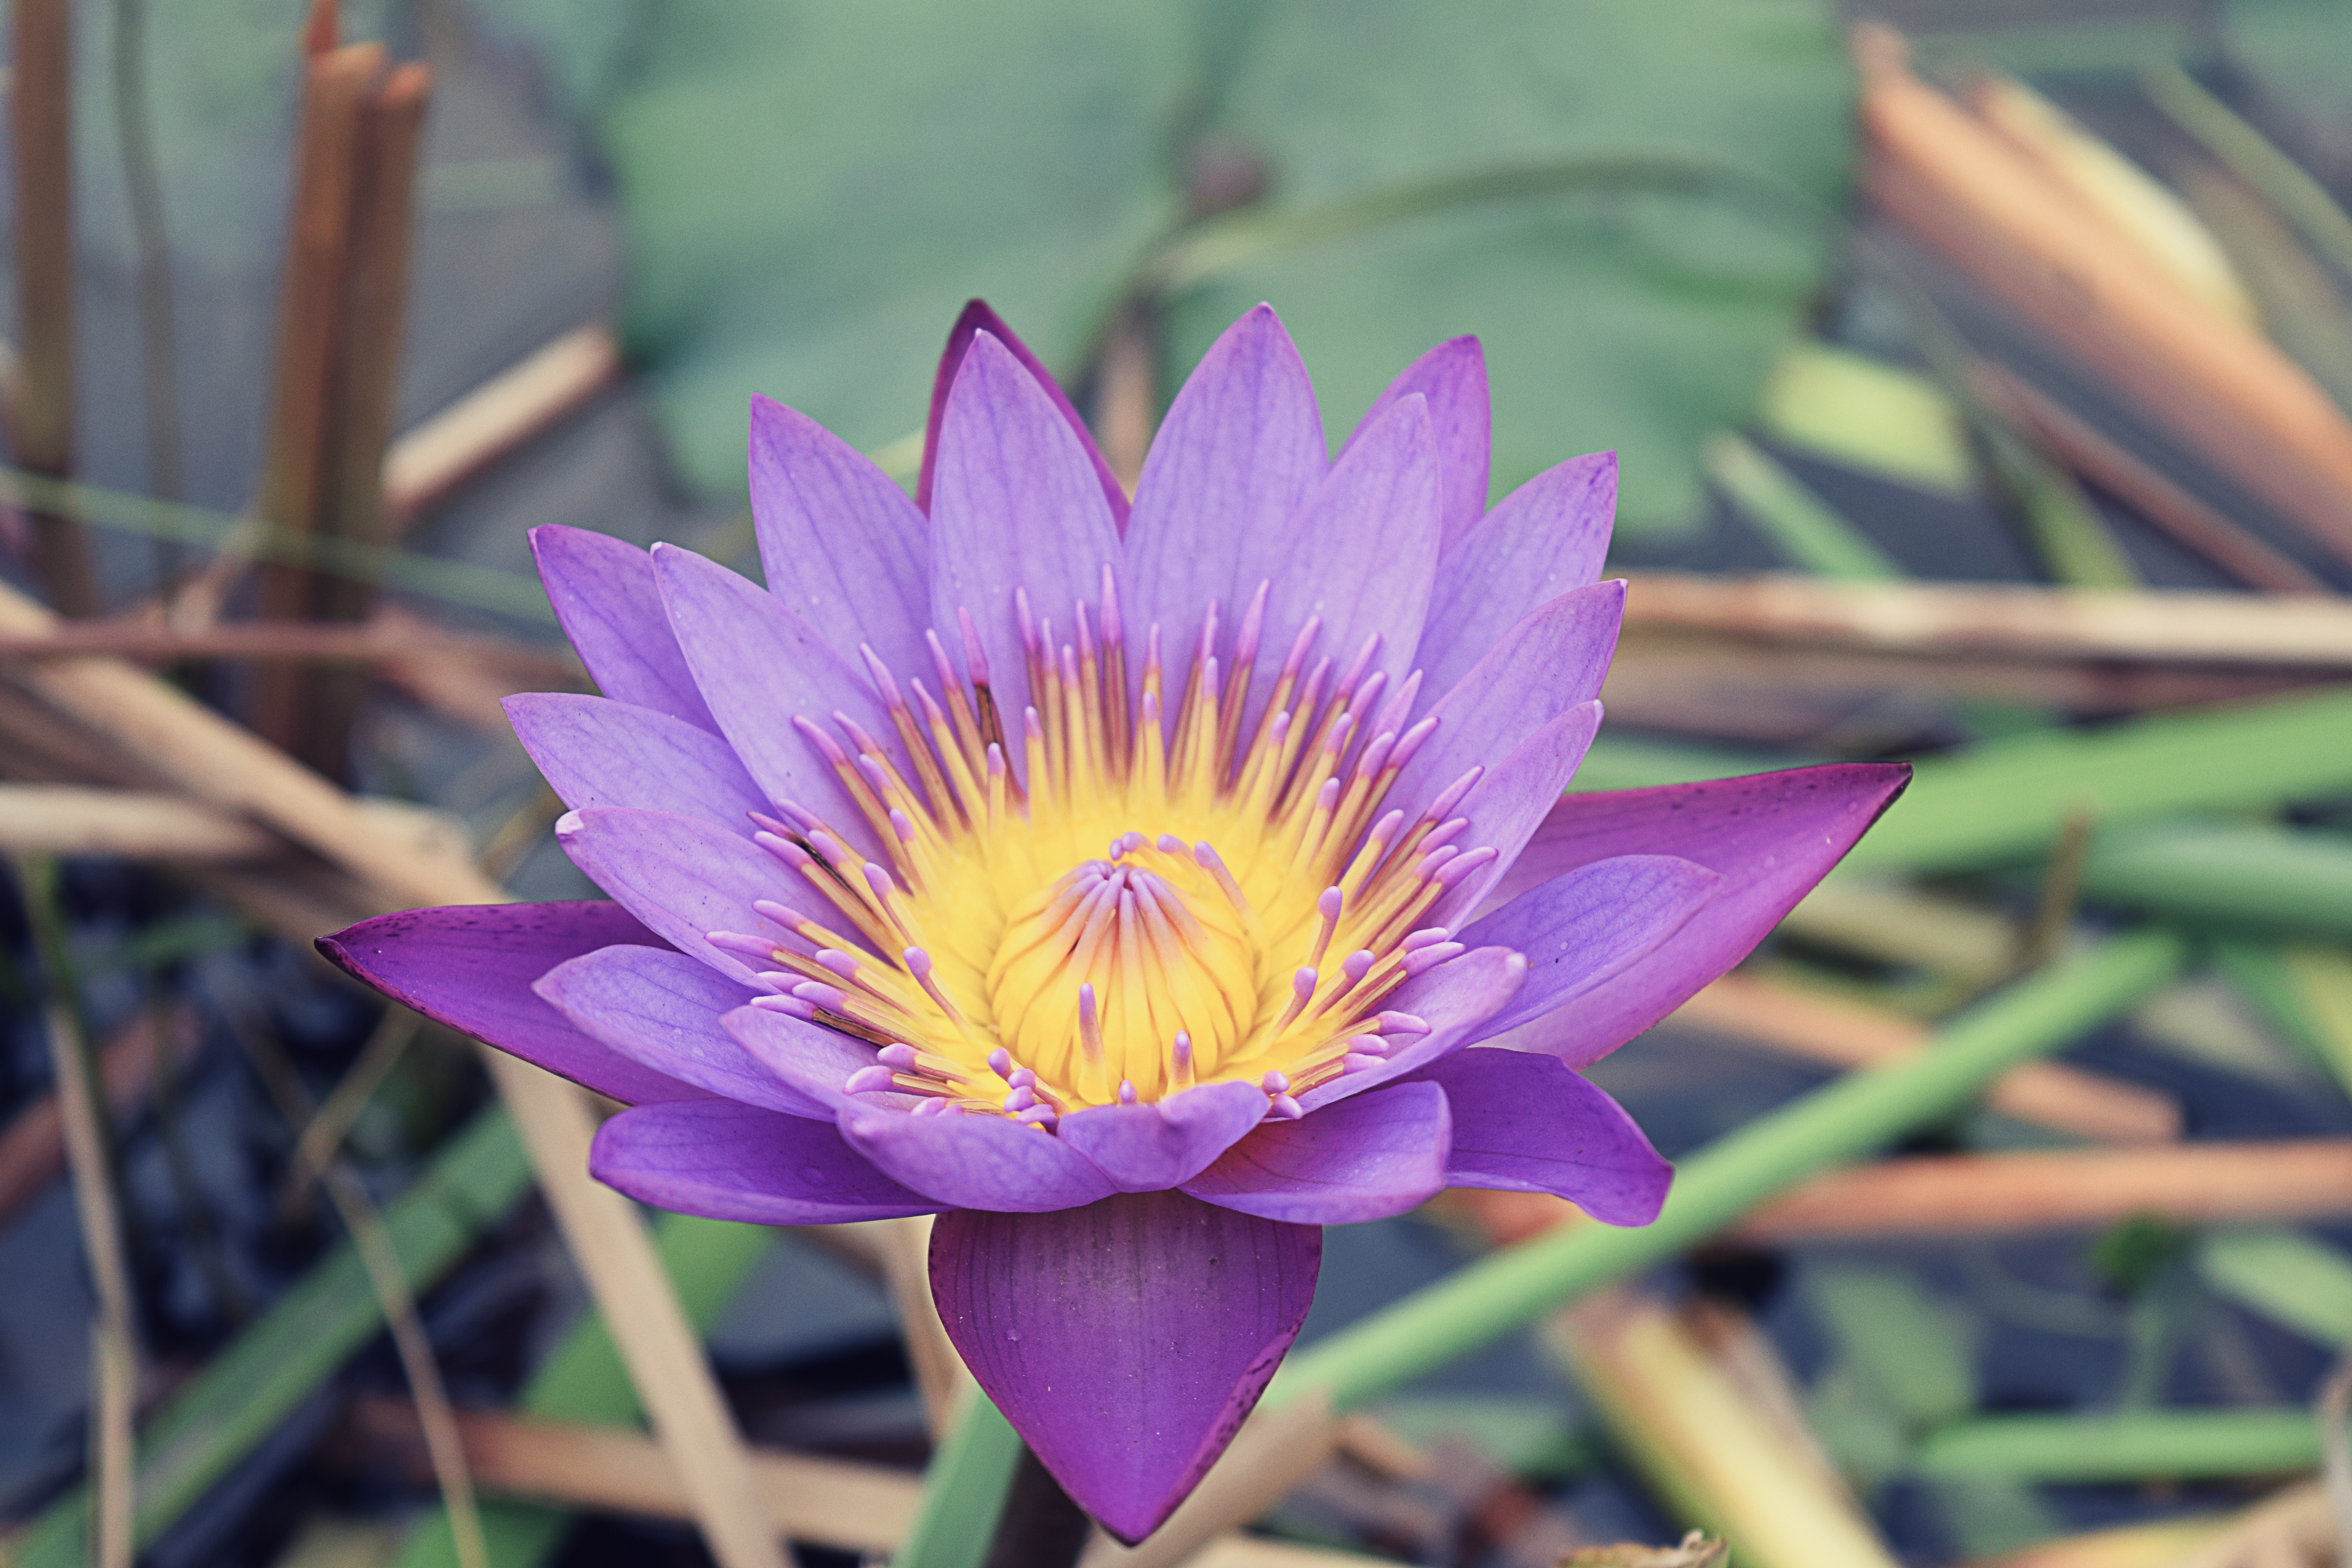
plant, flower, petal, botany, flora, wildflower, close up, macro photography, flowering plant, plant stem, land plant